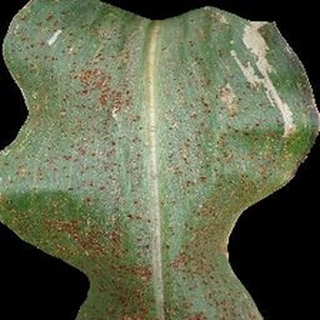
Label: corn_common_rust